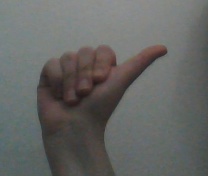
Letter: dhad